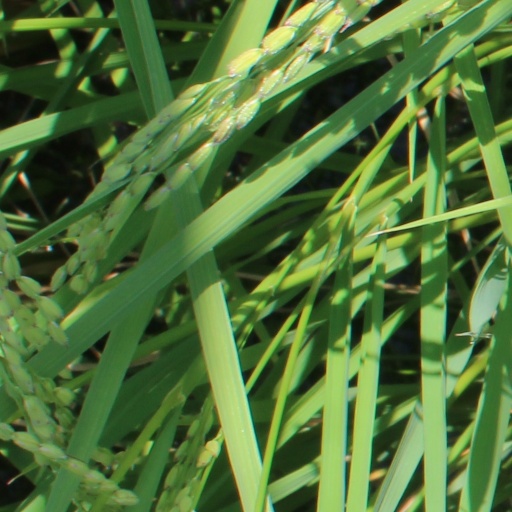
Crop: rice